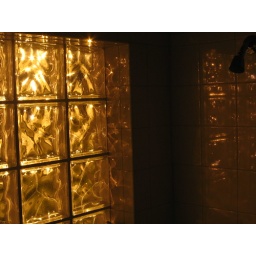
i spent a long time standing in a bathtub in the dark